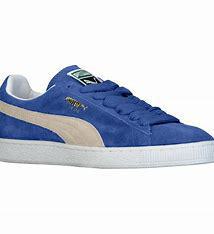
Brand: Puma
Model: Suede Classic